Families First Coronavirus Response Act

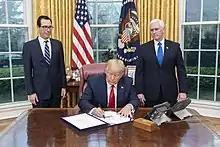
Trump – with Secretary Mnuchin (left) and Vice President Mike Pence (right) – signs the bill on March 18, 2020

Substantial negotiations for the bill happened between House Speaker Nancy Pelosi and Secretary of the Treasury Steven Mnuchin on March 12 and March 13; "Pelosi and Mnuchin exchanged at least 20 phone calls on Thursday and Friday as they tried to hammer out a proposal that Trump could support." Points of negotiations included the effectiveness of tax-credits being used "to offset the cost of Democratic-proposed sick leave provisions" and "how businesses can receive a tax credit for providing paid sick days and emergency leave for workers who are suffering from the coronavirus or helping take care of family members who contract the disease."